Vincennes Fortnightly Club

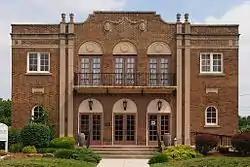
Vincennes Fortnightly Club, June 2013

Vincennes Fortnightly Club is a historic Women's club clubhouse located at Vincennes, Knox County, Indiana. It was built in 1928, and is a two-story, Colonial Revival style brick and Indiana limestone building. The tripartite front facade features arched openings and a decorative metal railed balcony on the second floor. The dumbbell-shaped building consists of a main entrance block, auditorium, and rear stage section.